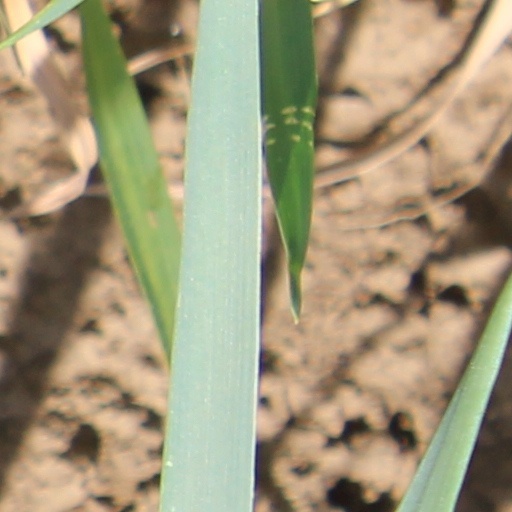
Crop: wheat